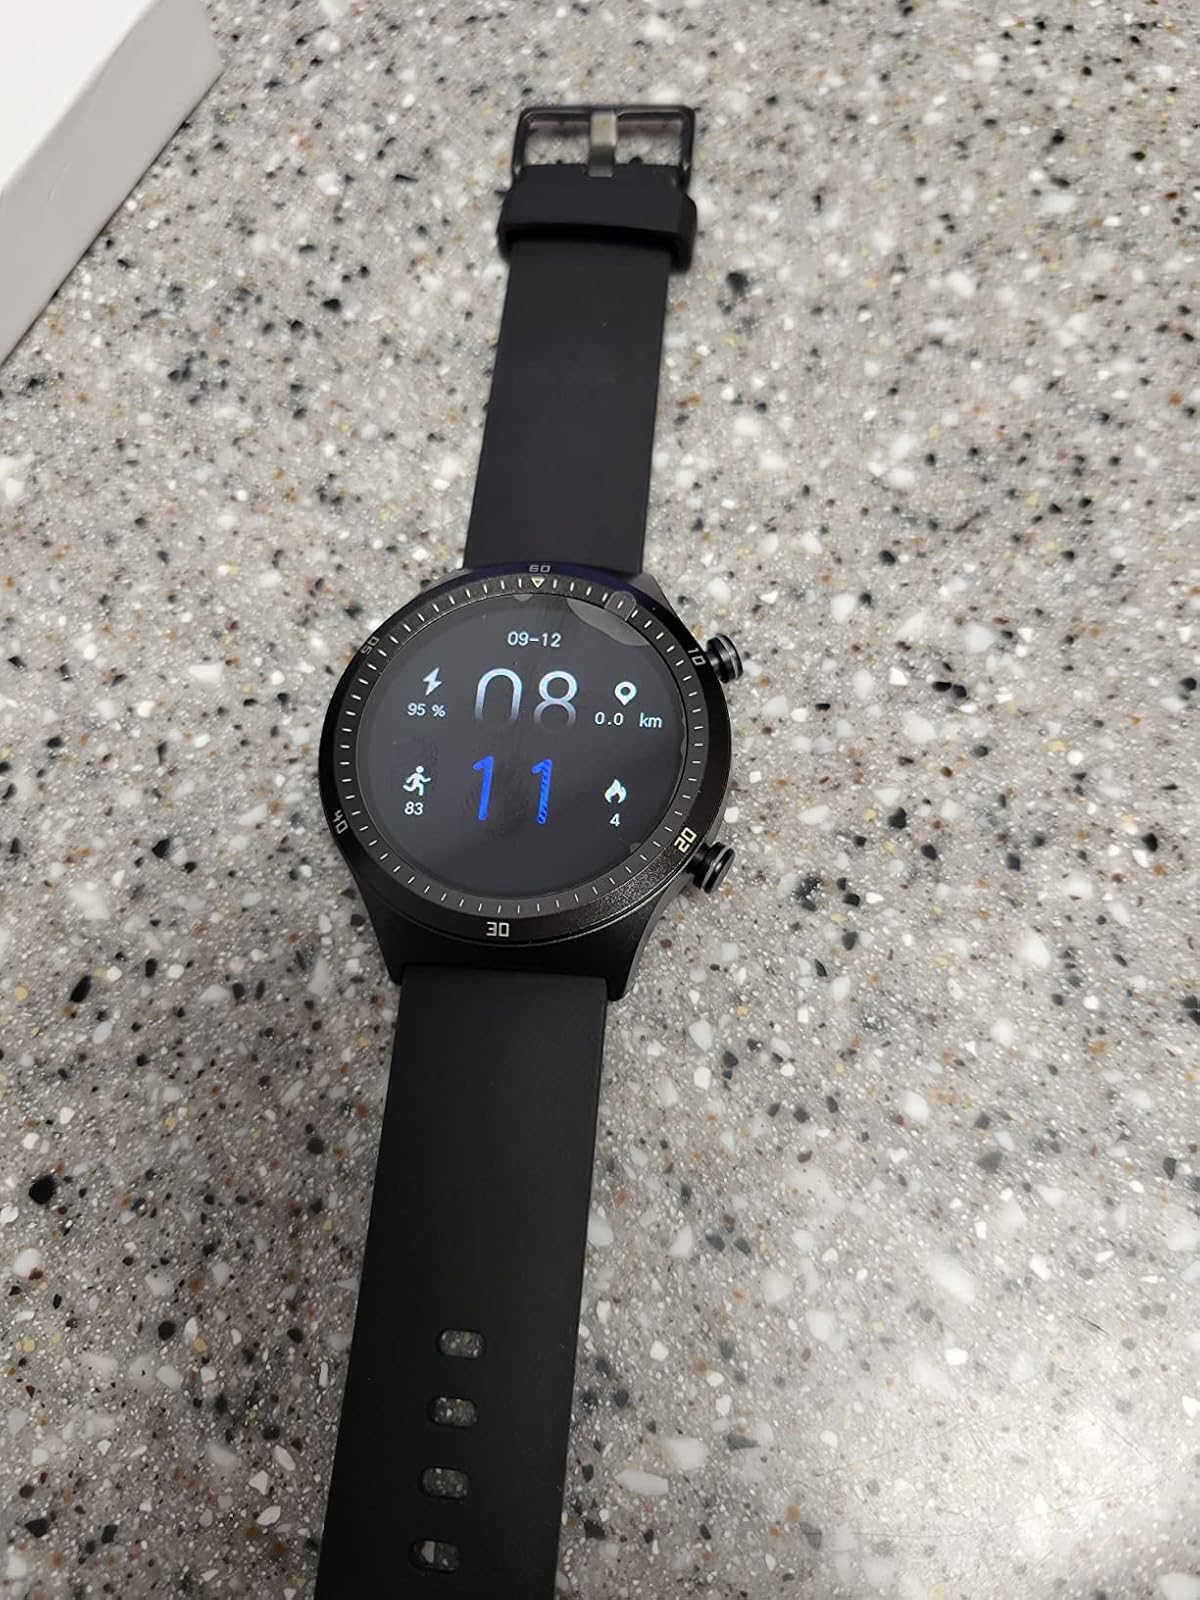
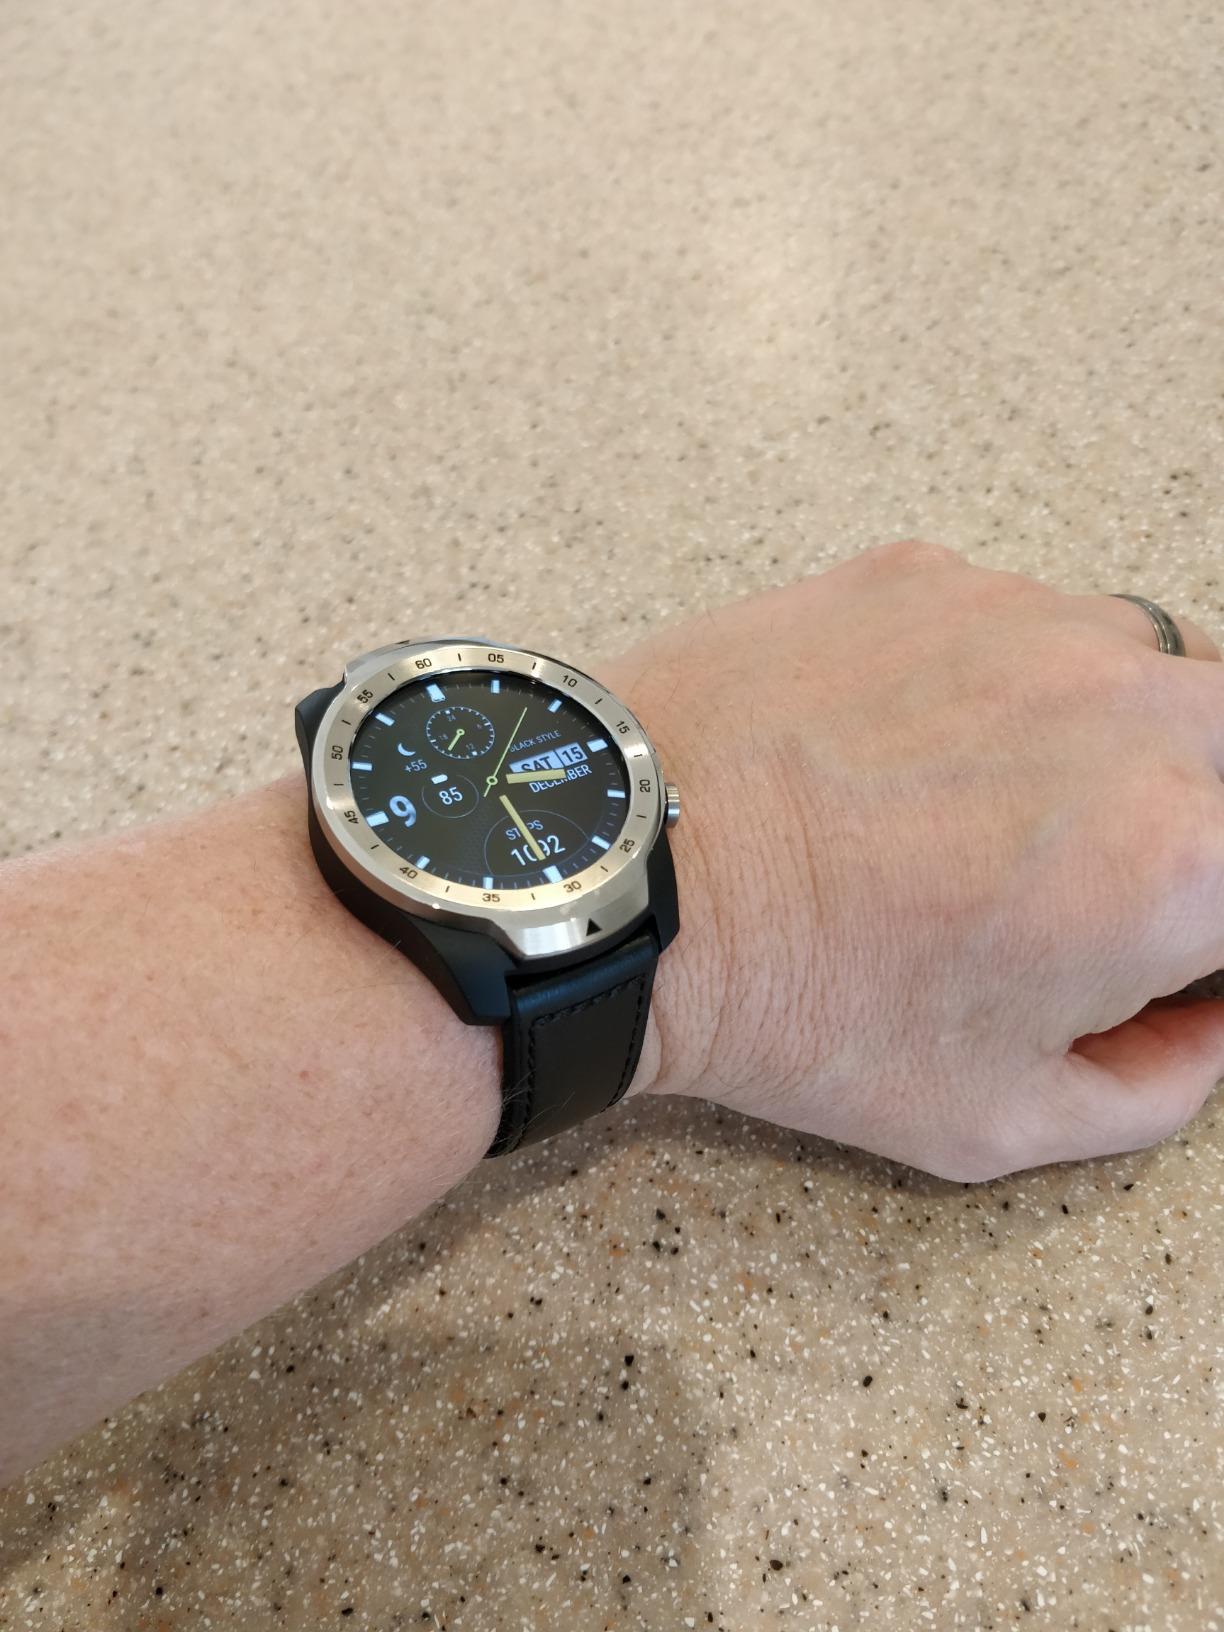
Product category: smartwatch
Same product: no